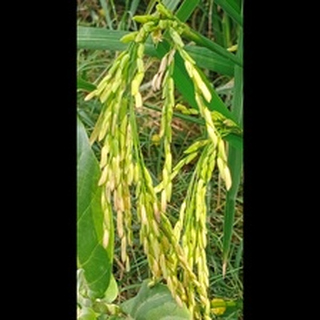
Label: healthy_rice